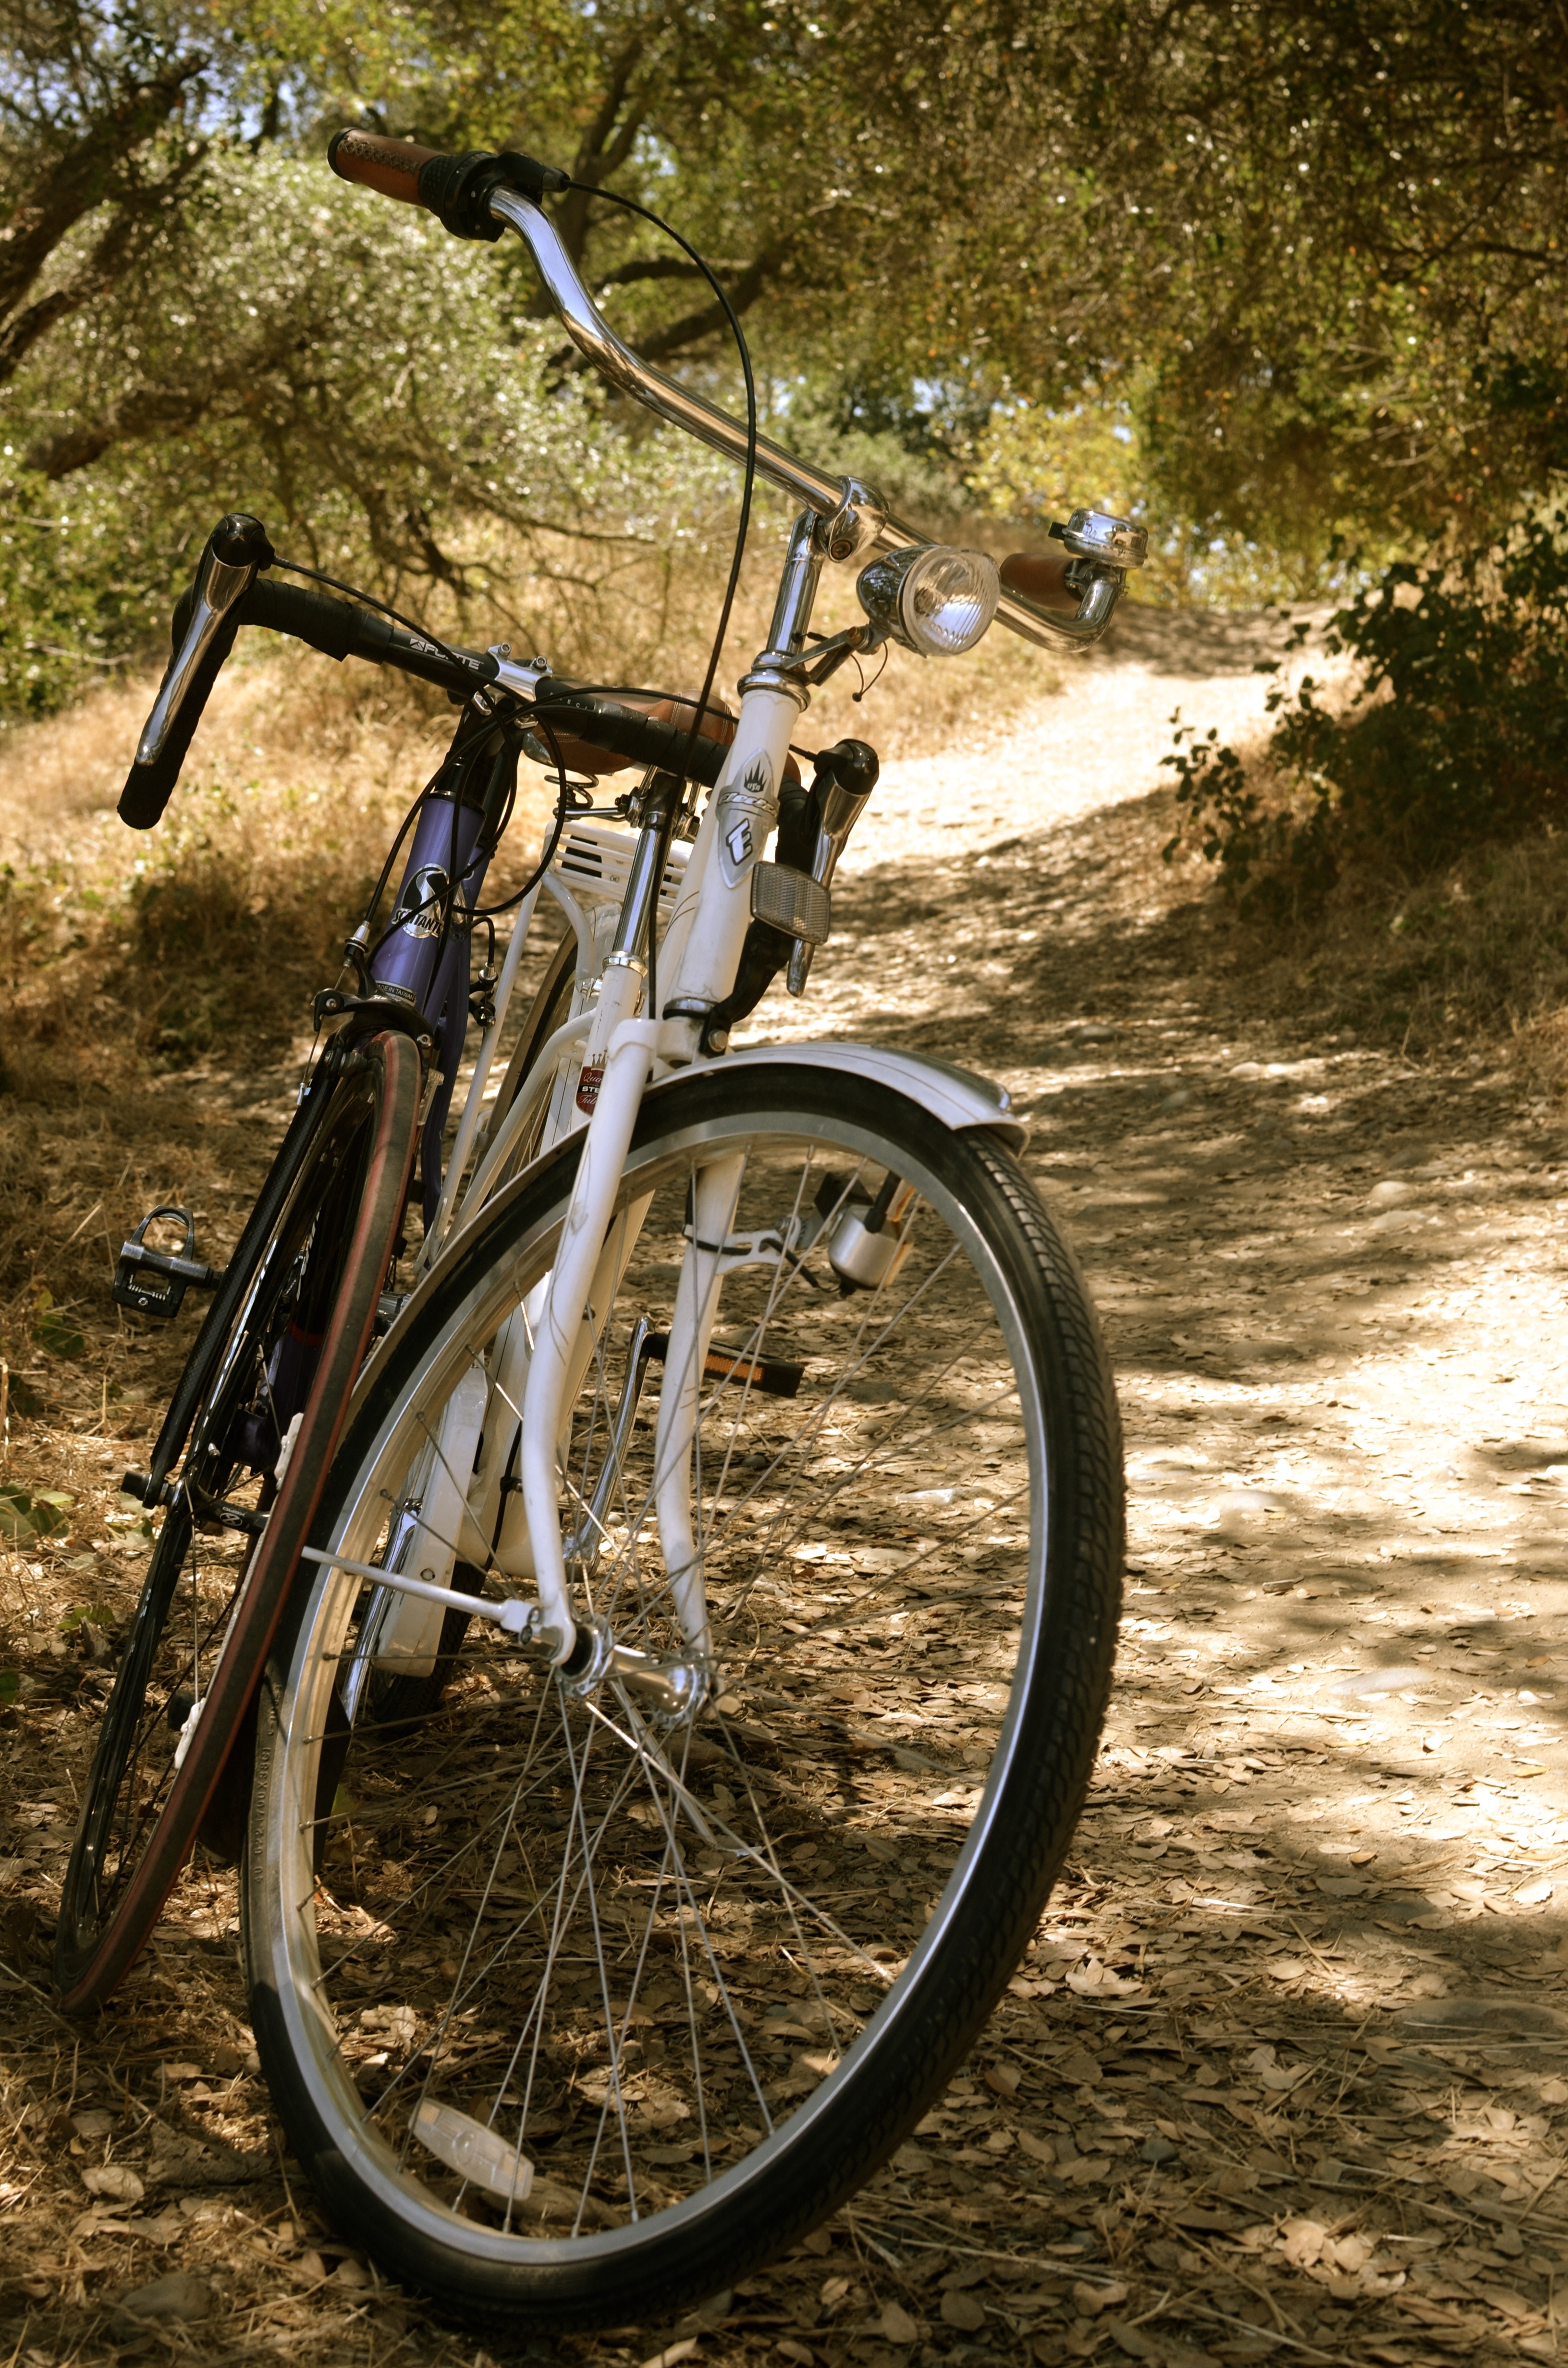
wheel, bicycle, vehicle, sports equipment, mountain bike, cycling, freeride, mountain biking, bicycle frame, land vehicle, cycle sport, cyclo cross bicycle, cyclo cross, bicycle racing, downhill mountain biking, road bicycle, racing bicycle, hybrid bicycle